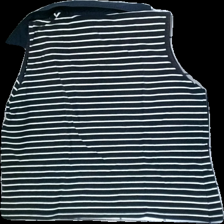
View: back
Type: Tank top
Category: Ladies
Brand: Not in the list
Colors: Blue, White
Material: 95%cotton 5%elastane
Pattern: Striped
Cut: Regular
Season: Summer
Stains: Minor
Smell: Minor
Price range: <50
Recommended usage: Export